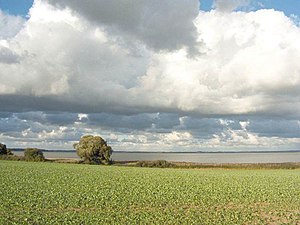
Arresø
Arresø ved Frederiksværk
Arresø ved Frederiksværk
Arresø er Danmarks største sø målt efter areal. Søen har afløb til Roskilde Fjord gennem Arresø Kanal i Frederiksværk. Der er en lang række tilløb til Arresø, hvoraf Pøleå er det mest betydende. Langs Arresøs vestside er der flere højdedrag, eksempelvis Maglehøj ved Frederiksværk og Arrenakke Bakker, hvorfra der er en fornem udsigt over søen. Øst for Frederiksværk strækker halvøen Arrenæs sig ud i Arresø.